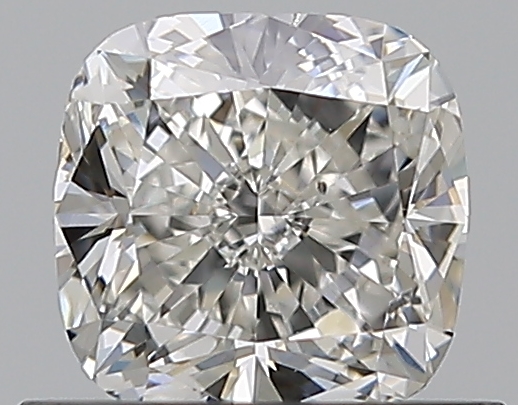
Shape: cushion
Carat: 0.72
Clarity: VS2
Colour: H
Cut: EX
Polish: EX
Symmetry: VG
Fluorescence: N
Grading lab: GIA
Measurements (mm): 4.99 x 4.9 x 3.39